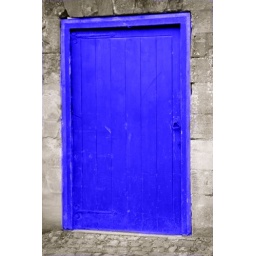
door in Oxford, UK with enhanced color and black and white